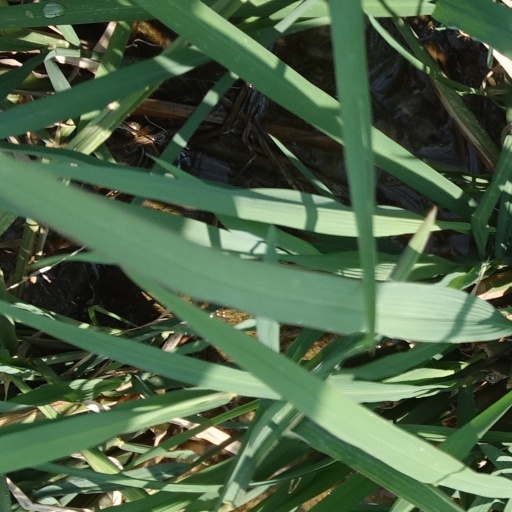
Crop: rice